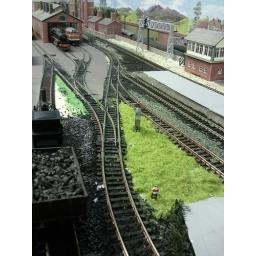
Looking from bay road towards loco, still work to be done on junction and over by signal box